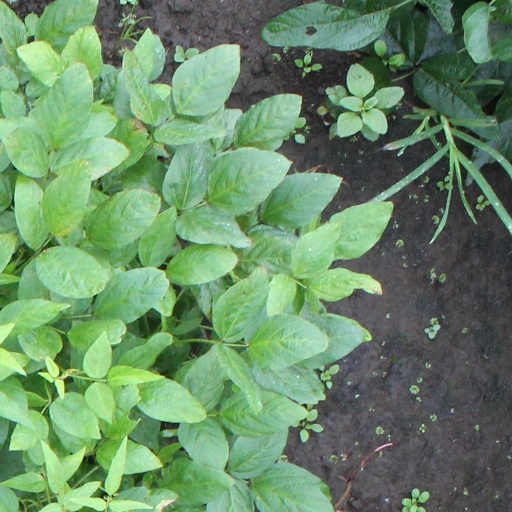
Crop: soybean